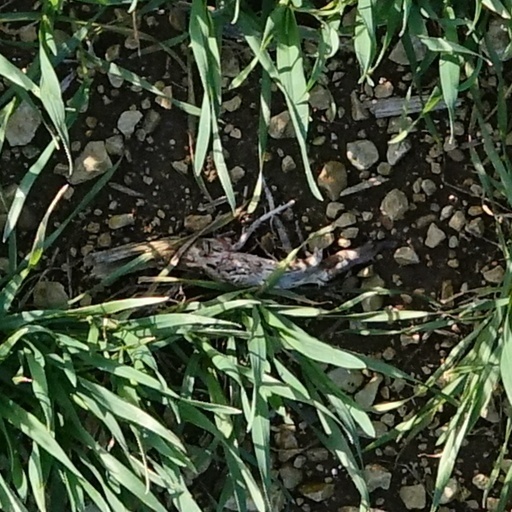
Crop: wheat